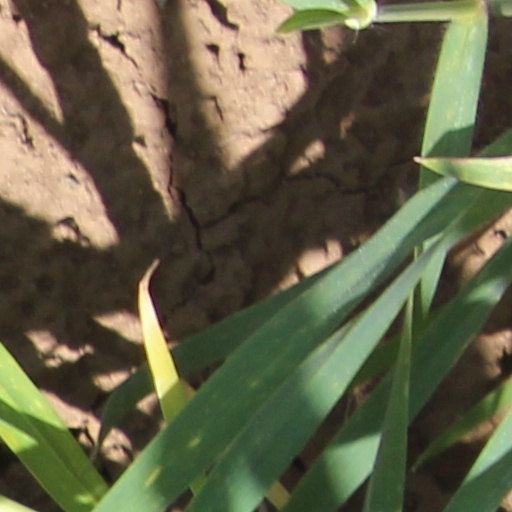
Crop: wheat